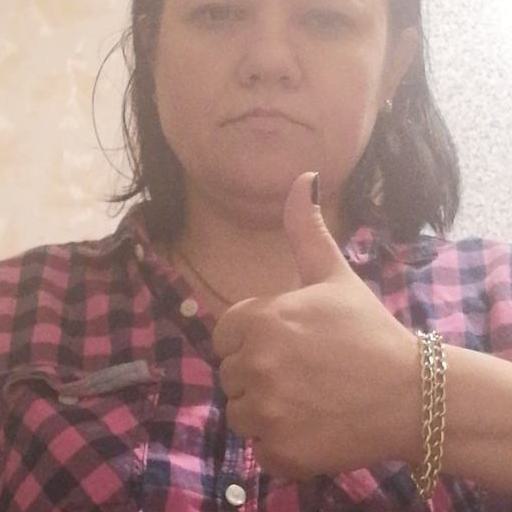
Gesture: like